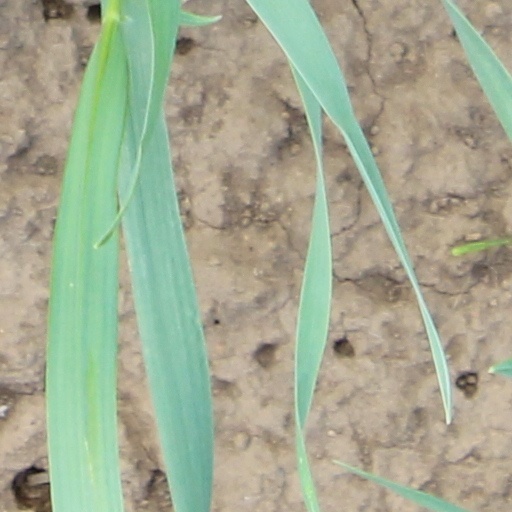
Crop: wheat